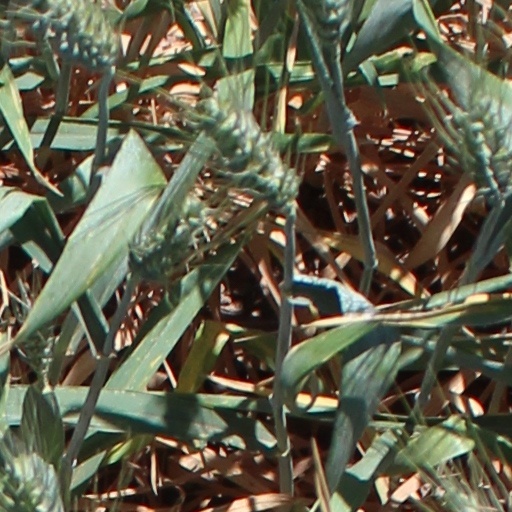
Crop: wheat